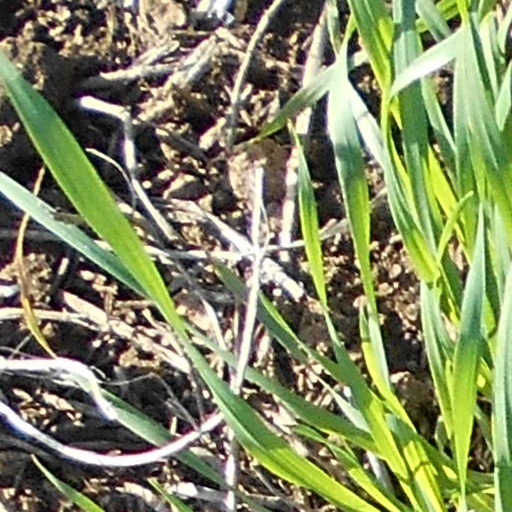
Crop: wheat